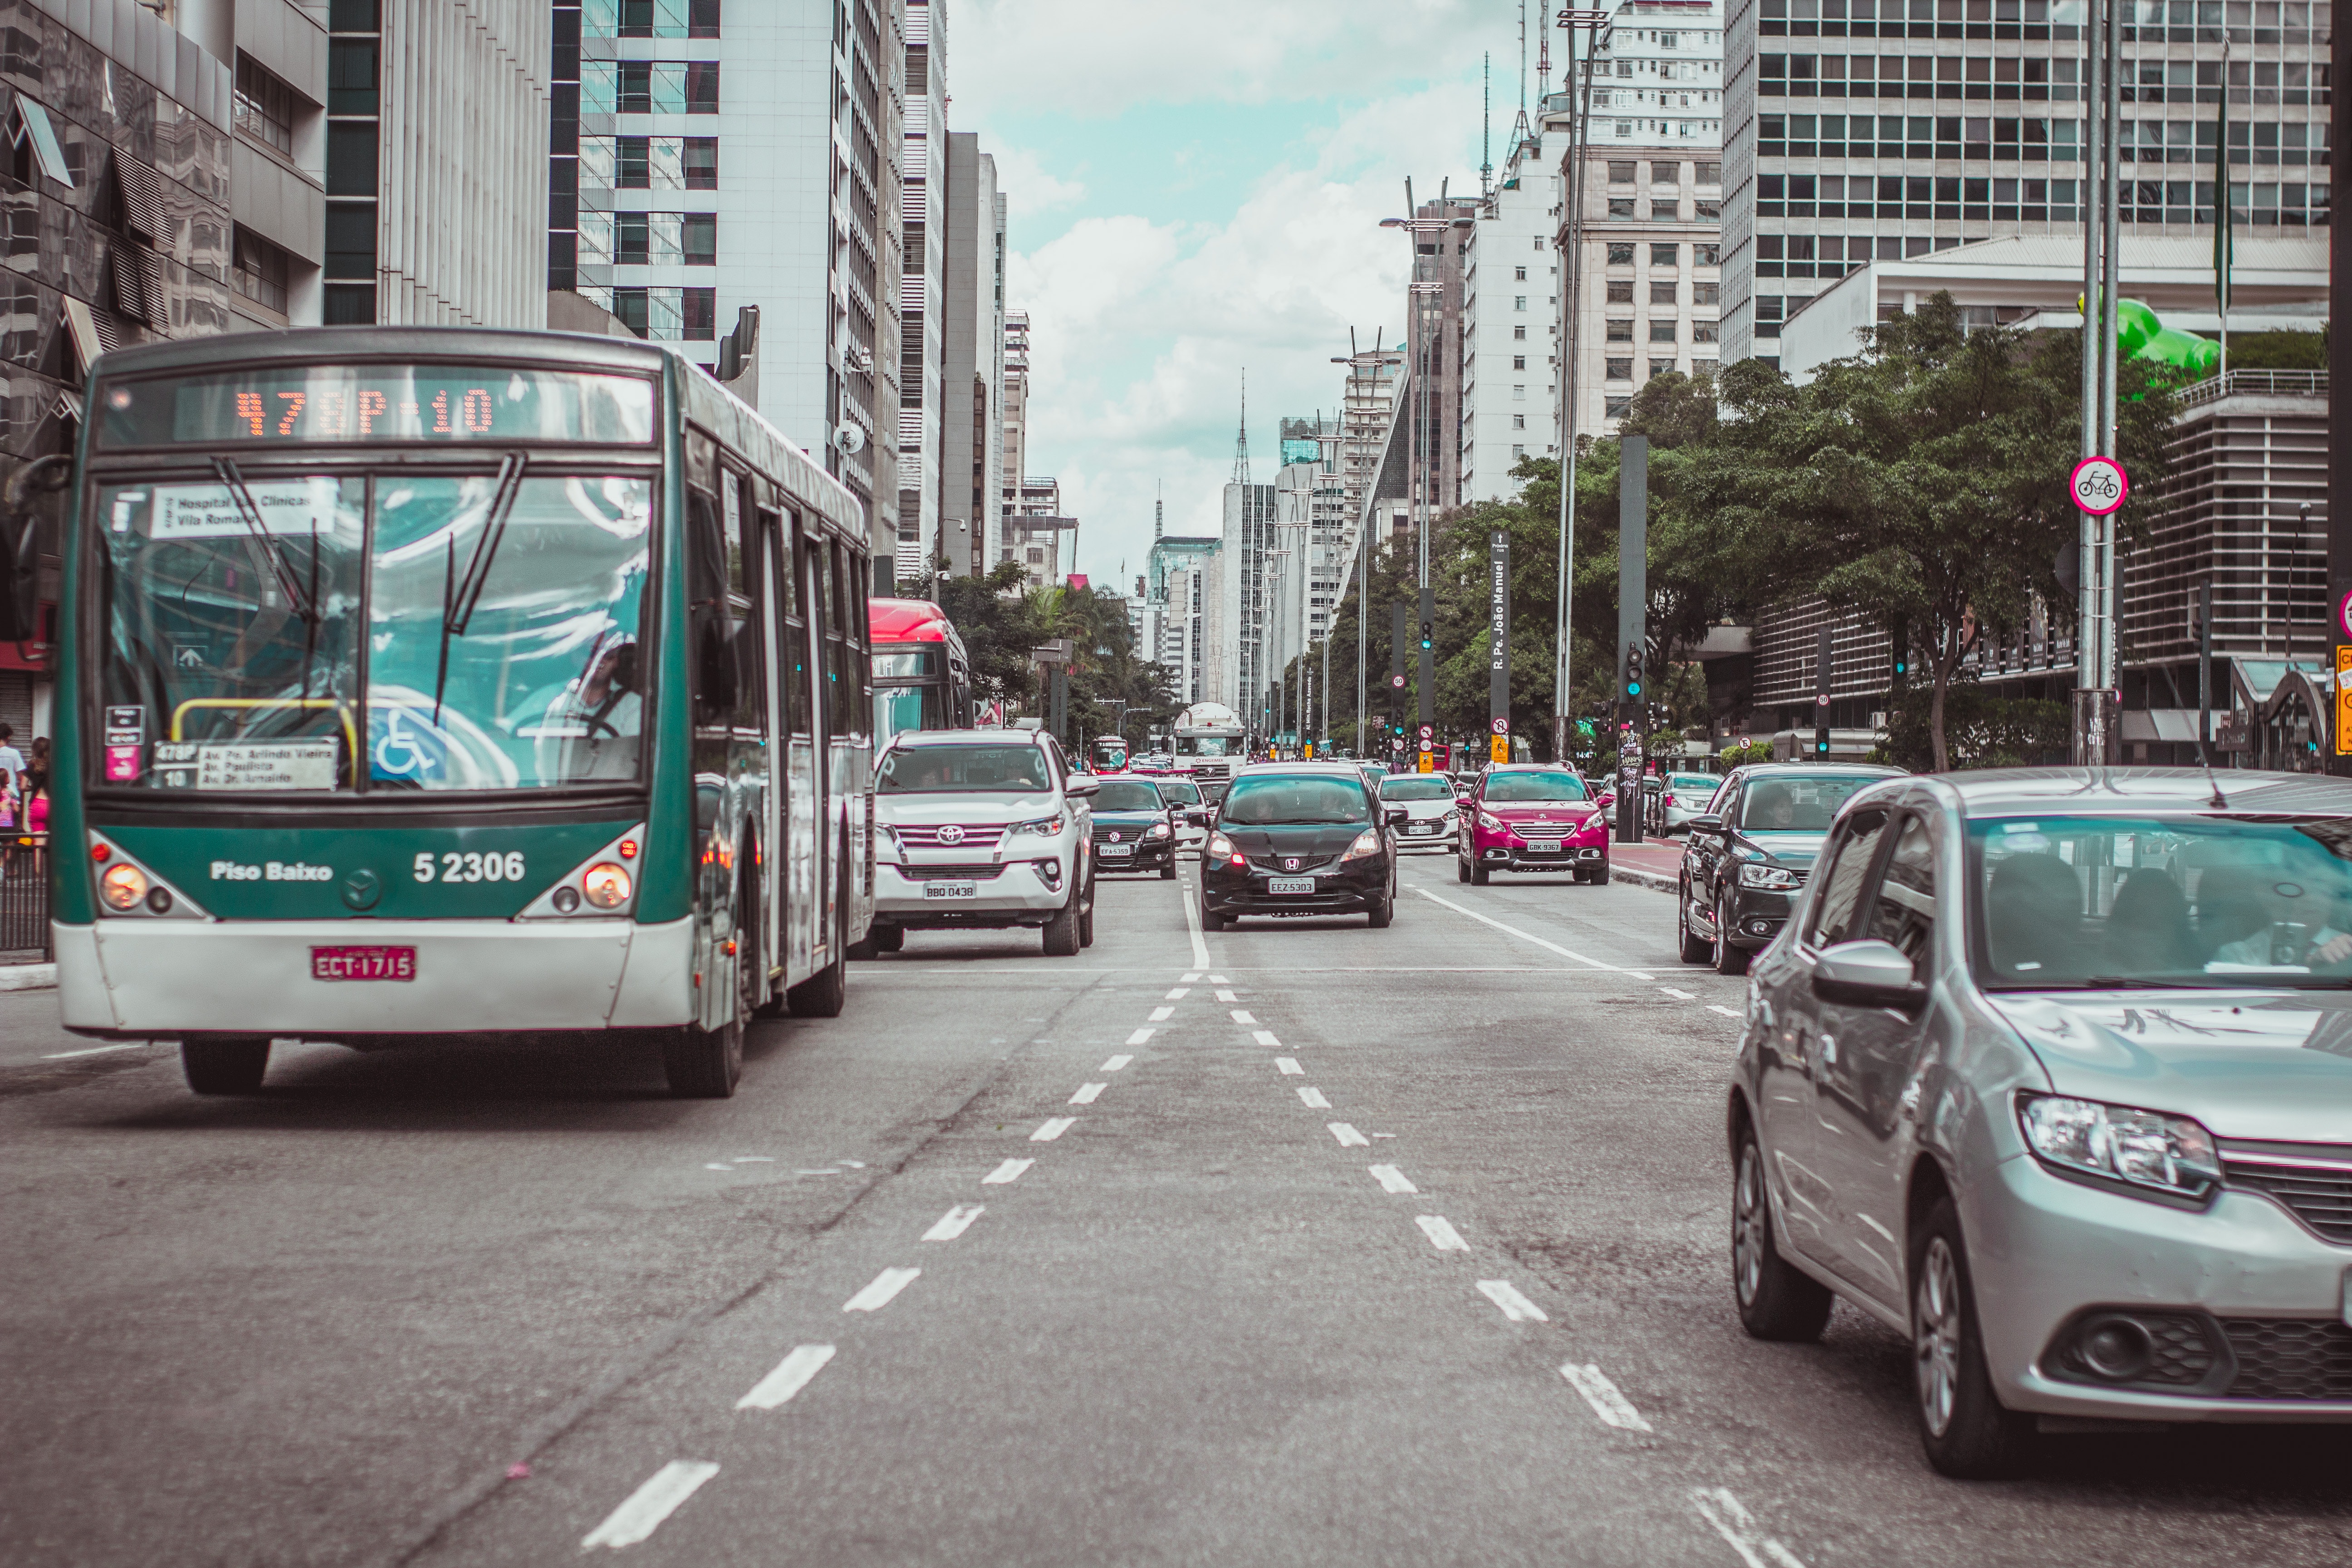
land vehicle, vehicle, mode of transport, transport, motor vehicle, urban area, green, car, lane, street, bus, road, metropolitan area, traffic, snapshot, public transport, city, infrastructure, metropolis, city car, thoroughfare, downtown, family car, photography, mid size car, double decker bus, neighbourhood, compact car, pedestrian, subcompact car, minivan, asphalt